Armeno-Georgian War

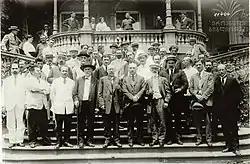
A crown of approximately 40 men standing on a set of steps in front of stone balcony

The Armeno-Georgian War was a short border dispute that was fought in December 1918 between the newly independent Democratic Republic of Georgia and the First Republic of Armenia, largely over the control of former districts of the Tiflis Governorate, in Borchaly (Lori) and Akhalkalaki.